Dambron

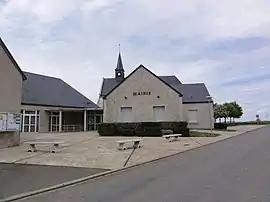
The town hall in Dambron

Dambron is a commune in the Eure-et-Loir department in northern France.